Answer in natural language. How many Paintings are visible in the scene? Choose between the following options: 3, 2, 1, 5 or 4
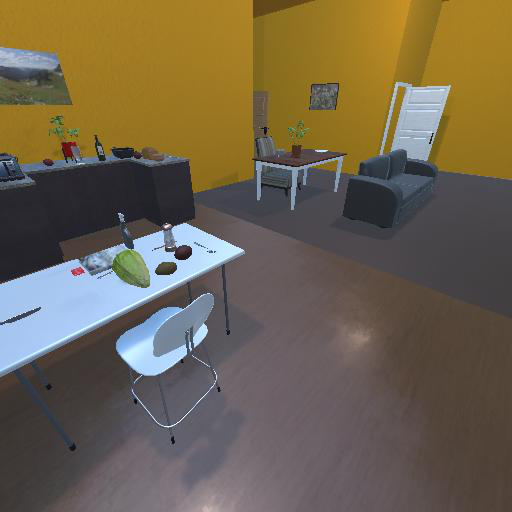
<answer>2</answer>